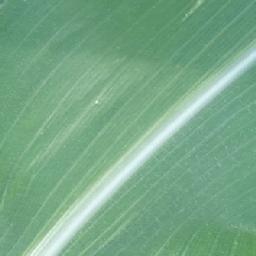
Label: Corn_(Maize)___Healthy